Battle of Cocos

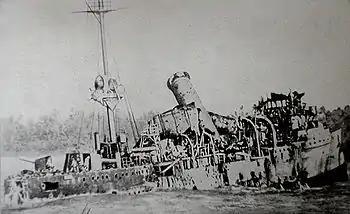
"Emden" beached on North Keeling Island

After taking control of the station and its 34 staff, German personnel smashed the transmitting equipment and severed two of the station's three undersea cables, as well as a dummy cable. They also felled the main wireless mast; although they took care at the request of the staff to avoid damaging the station's tennis court, the mast landed on a cache of Scotch whisky. At around 09:00, lookouts on "Emden" saw smoke from an approaching ship. Initially assumed to be "Buresk", by 09:15 she had been identified as an approaching warship, believed to be or another vessel of similar vintage. As "Emden" was prepared for battle, several signals were sent to the shore party to hurry up, but at 09:30, the raider had to raise anchor and sail to meet the approaching hostile ship, leaving von Mücke's party behind despite their best efforts to catch up.